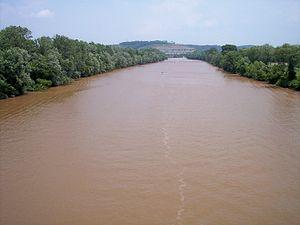
La Little Kanawha est une rivière de Virginie-Occidentale aux États-Unis, longue de 269 km et un affluent de l'Ohio donc un sous-affluent du Mississippi.